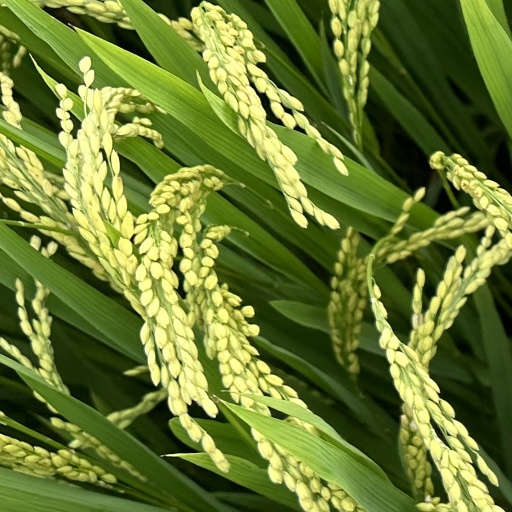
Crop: rice